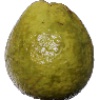
Label: Guava 1